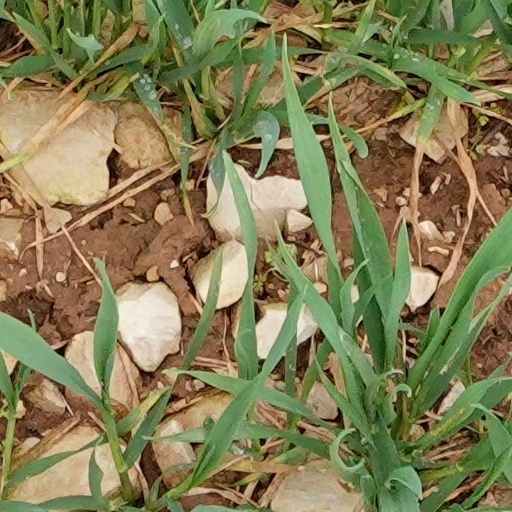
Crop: wheat